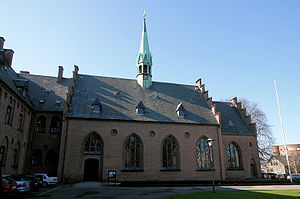
Emmauskirken
Emmauskirken
Emmauskirken er en privat kirke under Folkekirken, uden noget tilknyttet sogn. Den tilhører Diakonissestiftelsen og får ikke offentlige tilskud. Kirkens menighed er alle med tilknytning til Diakonissestiftelsen, men alle andre er også velkomne.